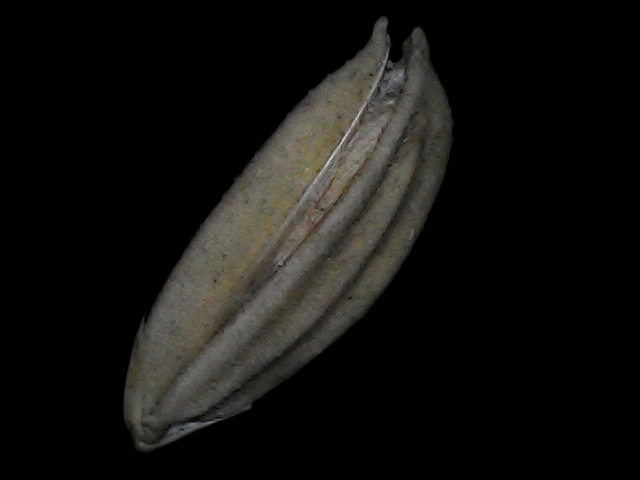
Rice variety: Bd72